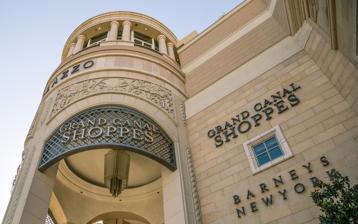
Building: Grand Canal Shoppes
Country: United States of America
Year built: 1999
Shopping mall in Las Vegas, Nevada, U.S. Grand Canal Shoppes Mall exterior outside of Palazzo, 2015 Location Paradise, Nevada , United States Coordinates 36°7′17″N 115°10′10″W / 36.12139°N 115.16944°W / 36.12139; -115.16944 Address 3377 Las Vegas Boulevard Opening date June 16, 1999 ; 25 years ago ( 1999-06-16 ) Developer Las Vegas Sands Management Brookfield Properties Owner Brookfield Properties No. of stores and services 208 Total retail floor area 736,228 sq ft (68,397.8 m 2 ) No. of floors 3 Website grandcanalshoppes .com The Grand Canal Shoppes is an upscale shopping mall inside the Venetian and Palazzo resorts on the Las Vegas Strip in Paradise , Nevada , United States. The Grand Canal Shoppes opened on June 16, 1999, shortly after the Venetian. The mall has many designer and upscale boutiques, and includes indoor canals , where gondolas take people around the facility. Live performances can also be found throughout the mall. A second mall, The Shoppes at the Palazzo , opened on January 18, 2008, and has since been rebranded as part of the Grand Canal Shoppes. In total, the facility features more than 200 tenants and 875,000 sq ft (81,300 m 2 ). History The Grand Canal Shoppes are part of the Venetian resort, both developed by Las Vegas Sands . The Venetian opened on May 4, 1999, although several features were still under construction, including the Grand Canal Shoppes. The mall's opening was rescheduled several times, delayed in part by county inspections of fire safety systems. It eventually opened on June 16, 1999, with 16 of 72 tenants. The $300 million mall was built on the Venetian's second level, above the casino floor. It was managed by Forest City Enterprises , which also held ownership in two other Las Vegas area retail centers: Showcase Mall and Galleria at Sunset . In 2004, Las Vegas Sands sold the mall to General Growth Properties (GGP) for $766 million. The sale helped Las Vegas Sands to finance construction of The Palazzo , a sister resort to the Venetian. GGP agreed to pay an additional $600 million for future retail space in the Palazzo. The Shoppes at the Palazzo opened on January 18, 2008, though with less tenants than expected, due to construction delays. The Shoppes at the Palazzo have since been rebranded as part of the Grand Canal Shoppes. As of 2008, the Grand Canal Shoppes at the Venetian averaged 20 million visitors a year. In 2013, GGP sold half of its interest in the Grand Canal Shoppes, including the Shoppes at the Palazzo, for net proceeds of $410 million as part of a new joint venture with TIAA-CREF . GGP was acquired by Brookfield Properties in 2018. Features The Grand Canal Shoppes originally contained 500,000 sq ft (46,000 m 2 ). The mall interior is a recreation of St. Mark's Square and features a sky painted ceiling. The resort's canal and gondola rides travel through the mall. Numerous performers provide free entertainment around the mall, including acrobats, living statues , opera singers, and stilt walkers. The Grand Canal Shoppes was focused on upscale stores, including Jimmy Choo , Pal Zileri , Ann Taylor , and Kenneth Cole Productions . The Shoppes at the Palazzo measured 450,000 sq ft (42,000 m 2 ). In total, the two malls feature 208 tenants and 875,000 sq ft (81,300 m 2 ), including 736,228 sq ft (68,397.8 m 2 ) of retail space. The Palazzo side of the mall, like the Venetian, also featured high-end retailers, including Cole Haan and Piaget . Its anchor store was a three-level, 85,000 sq ft (7,900 m 2 ) Barneys New York , which announced its closure in 2019, after the company filed for Chapter 11 bankruptcy. One of the mall's earliest restaurants, WB Stage 16, was a themed eatery which also included a lounge and a private screening room for parties. The restaurant area was themed after four Warner Bros. films, including Gold Diggers of 1933 , Casablanca , Ocean's 11 and Batman . A risqué nightclub, known as the Act, opened in 2012, as a Las Vegas outpost of the Box in New York and The Box Soho in London. The club struggled financially, and Las Vegas Sands sought to evict it, alleging obscene and sexual acts. It closed in 2013. Atomic Saloon Show , developed by Spiegelworld , opened in 2019, taking over the former Act space. Chef Buddy Valastro opened a restaurant in 2013. Dal Toro, a restaurant and exotic car showroom, operated until 2016. An ice bar was opened the following year. In 2019, Smith & Wollensky opened a 15,000 sq ft (1,400 m 2 ) restaurant and lounge, while Rick Harrison of Pawn Stars opened a high-end gallery of miscellaneous items. In 2021, PanIQ Escape Room opened a location at the mall that includes cocktail service. Villa Azur, a small chain of restaurants originating in South Beach , eventually opened a location at the Grand Canal Shoppes in 2022. Villa Azur is a European restaurant and lounge featuring live entertainment. Flight Club, a 16,000 sq ft (1,500 m 2 ) bar and darts facility, also opened in 2022. It includes a 27-seat bar designed to resemble a carousel. Gallery Grand Canal Shoppes (2021) Gondola ride A restaurant in the Grand Canal Shoppes Living statue performer in the Grand Canal Shoppes Palazzo shops References